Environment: real
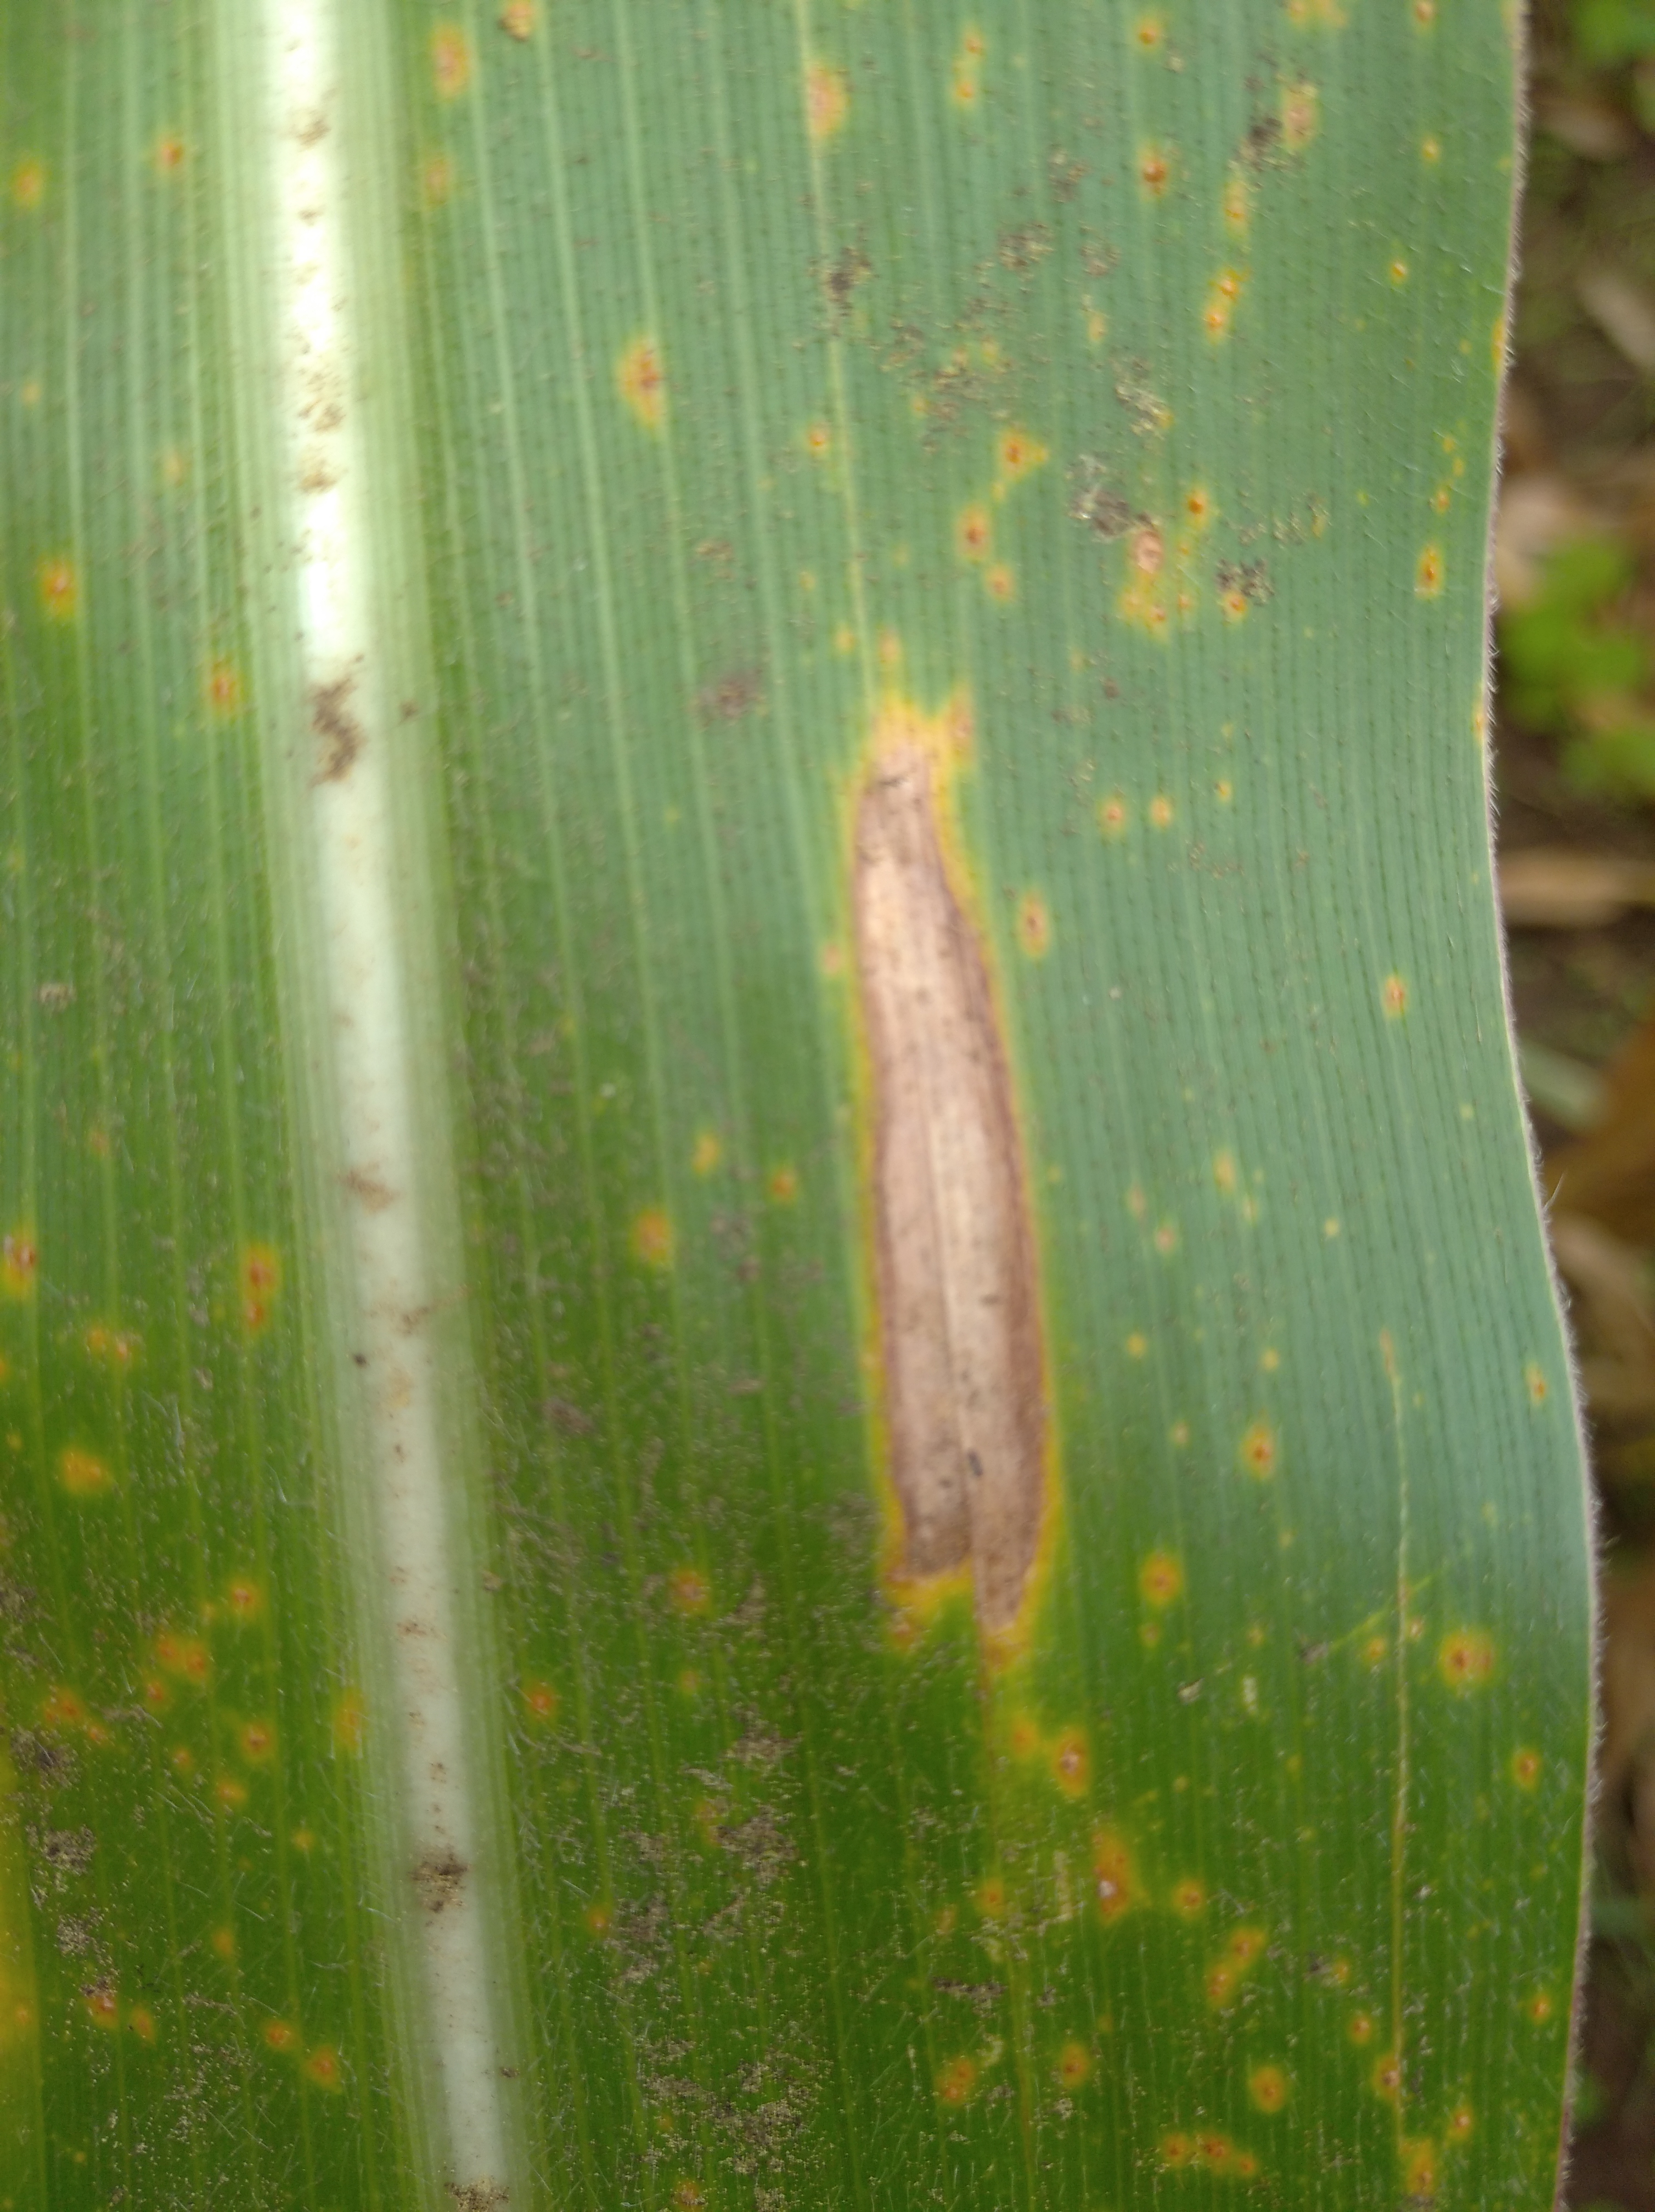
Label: northern_corn_leaf_blight